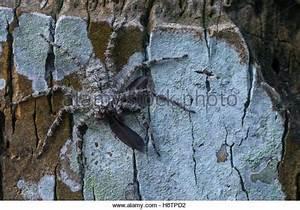
spider